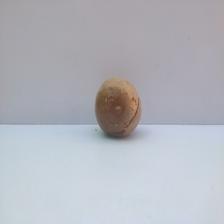
Size: Spoiled